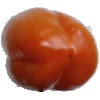
Label: orange_pepper